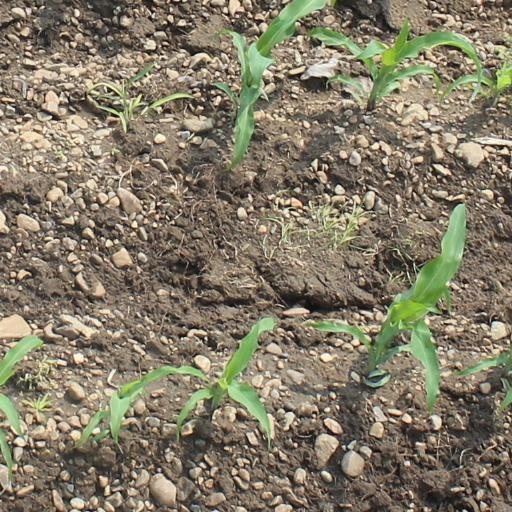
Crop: maize; corn